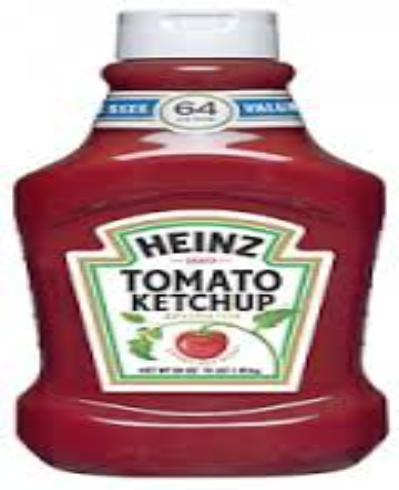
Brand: H. J. Heinz
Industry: Food